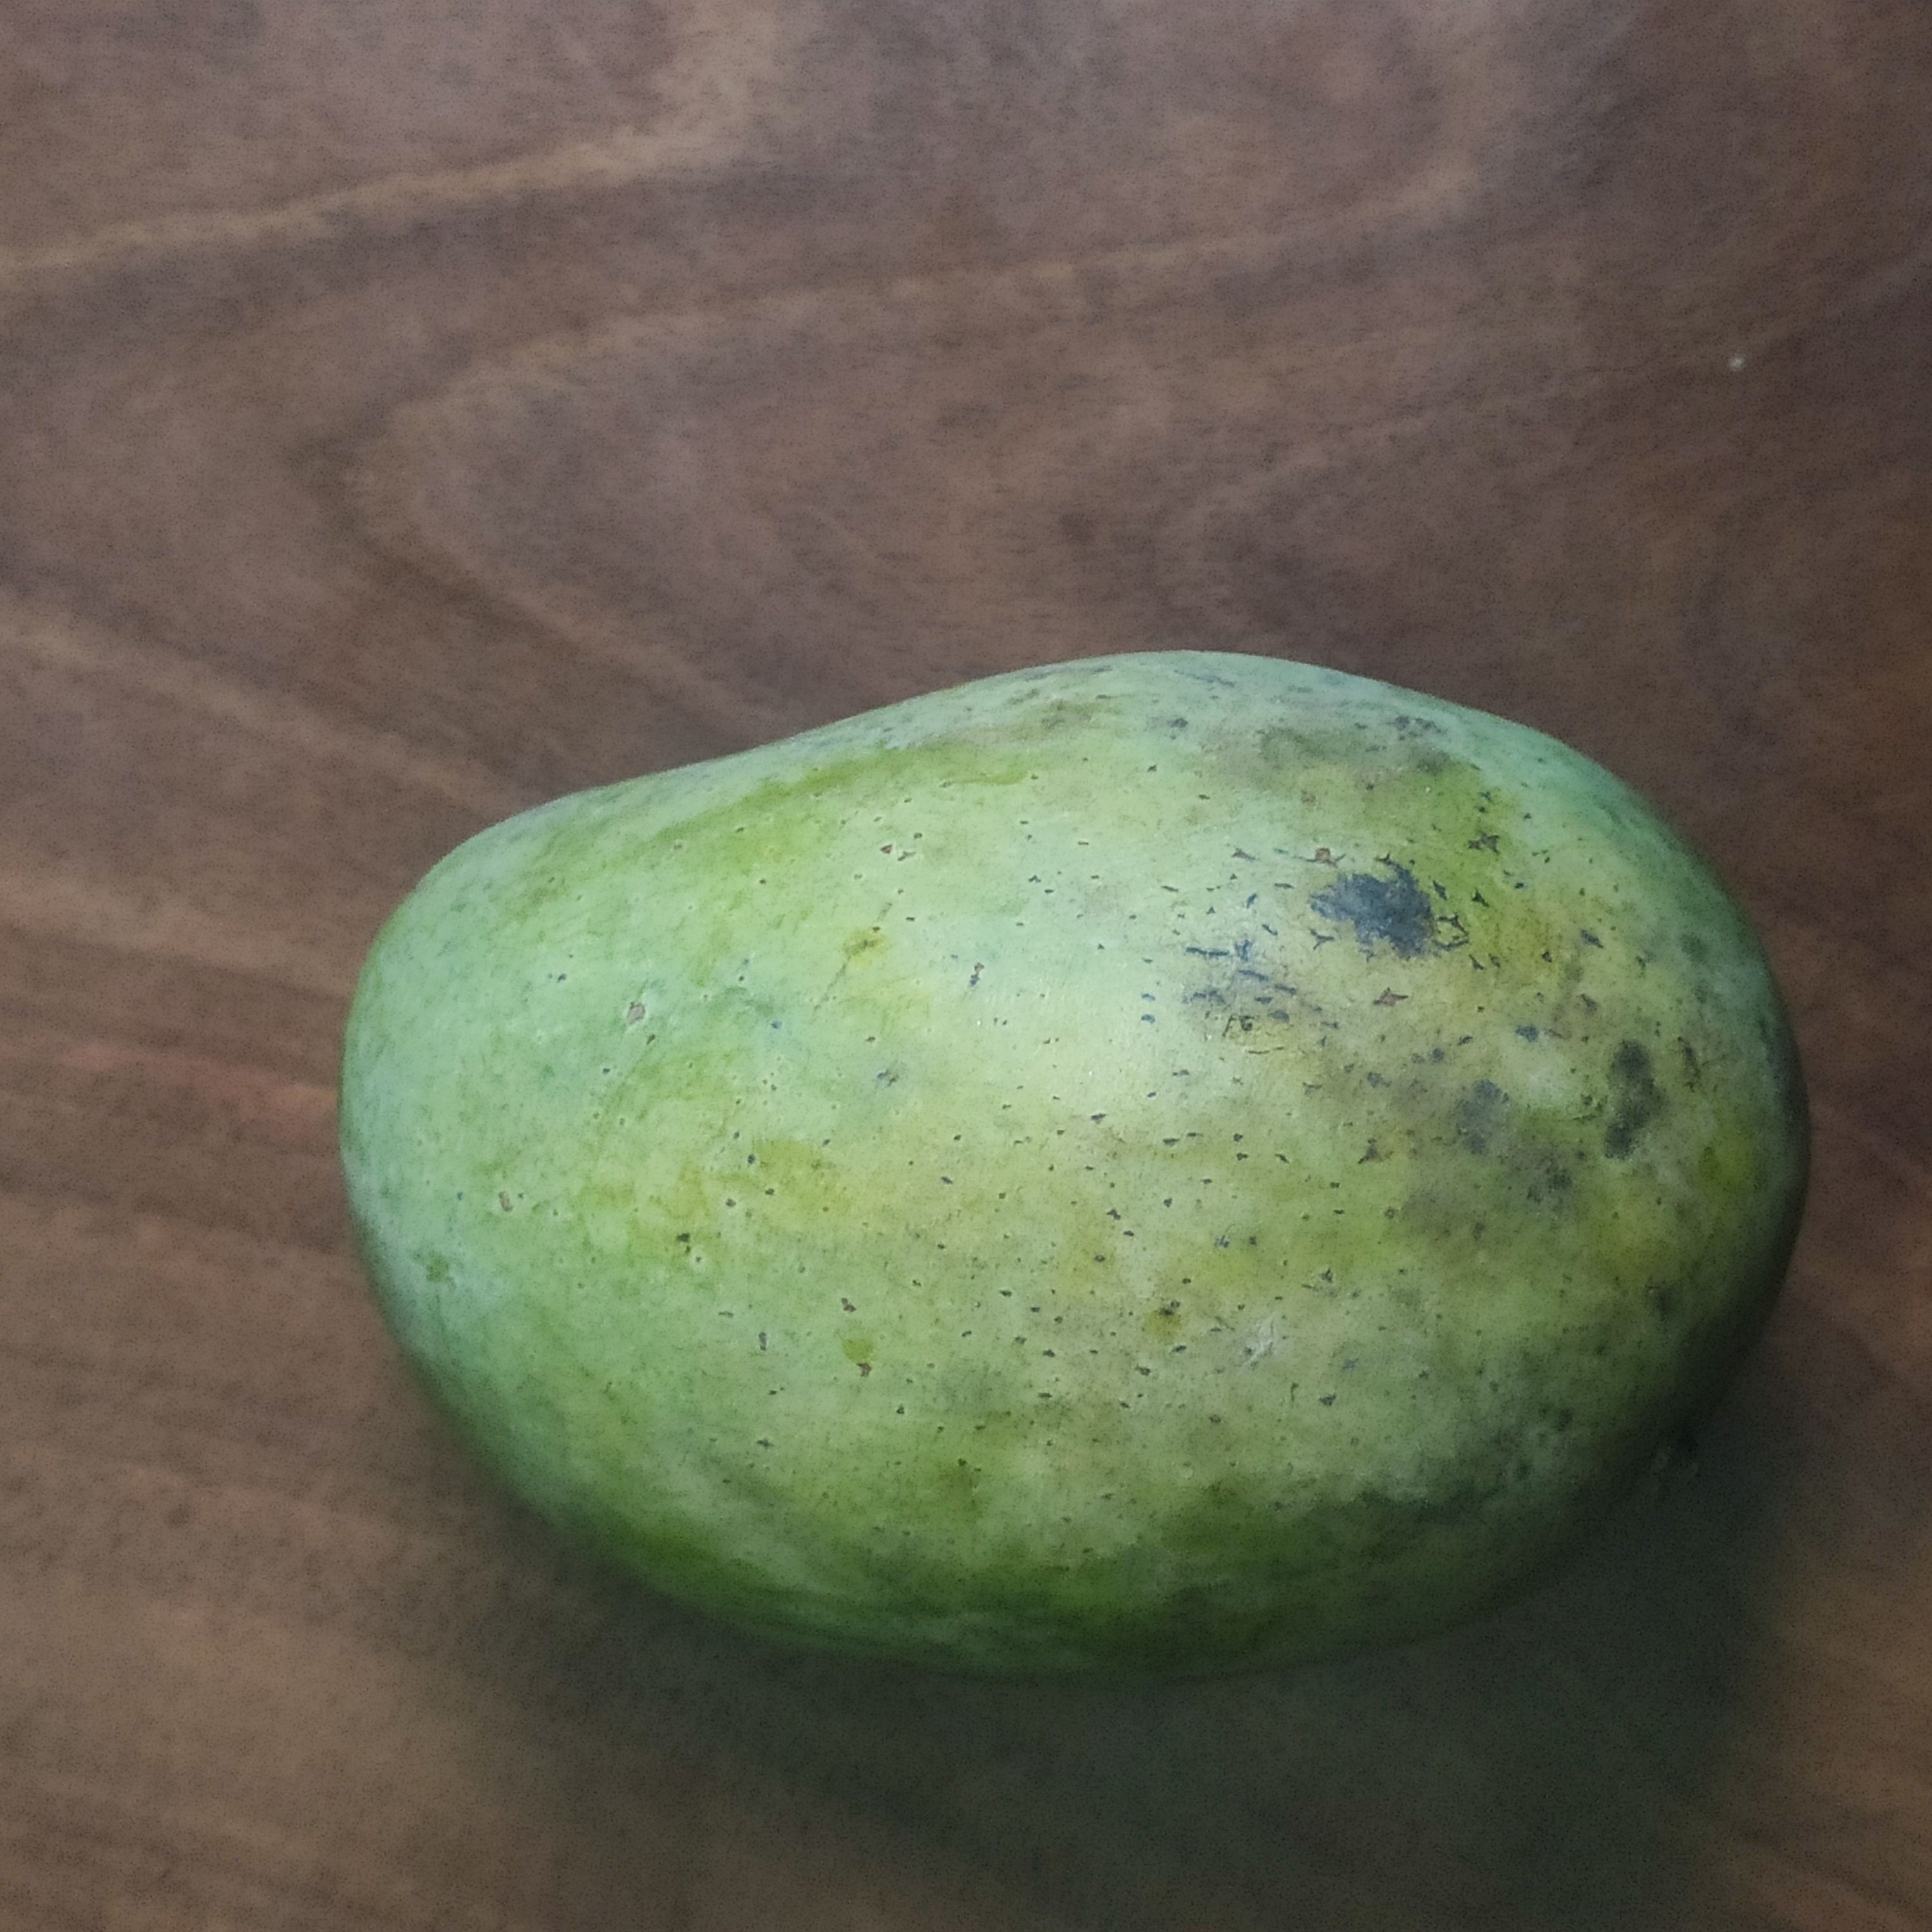
Fruit: mango
Grade: 2nd-grade